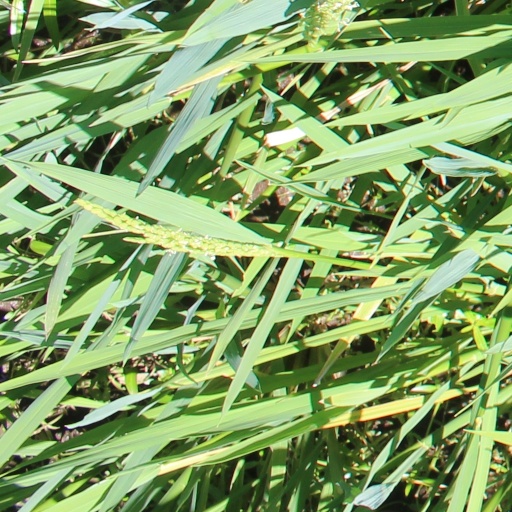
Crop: rice